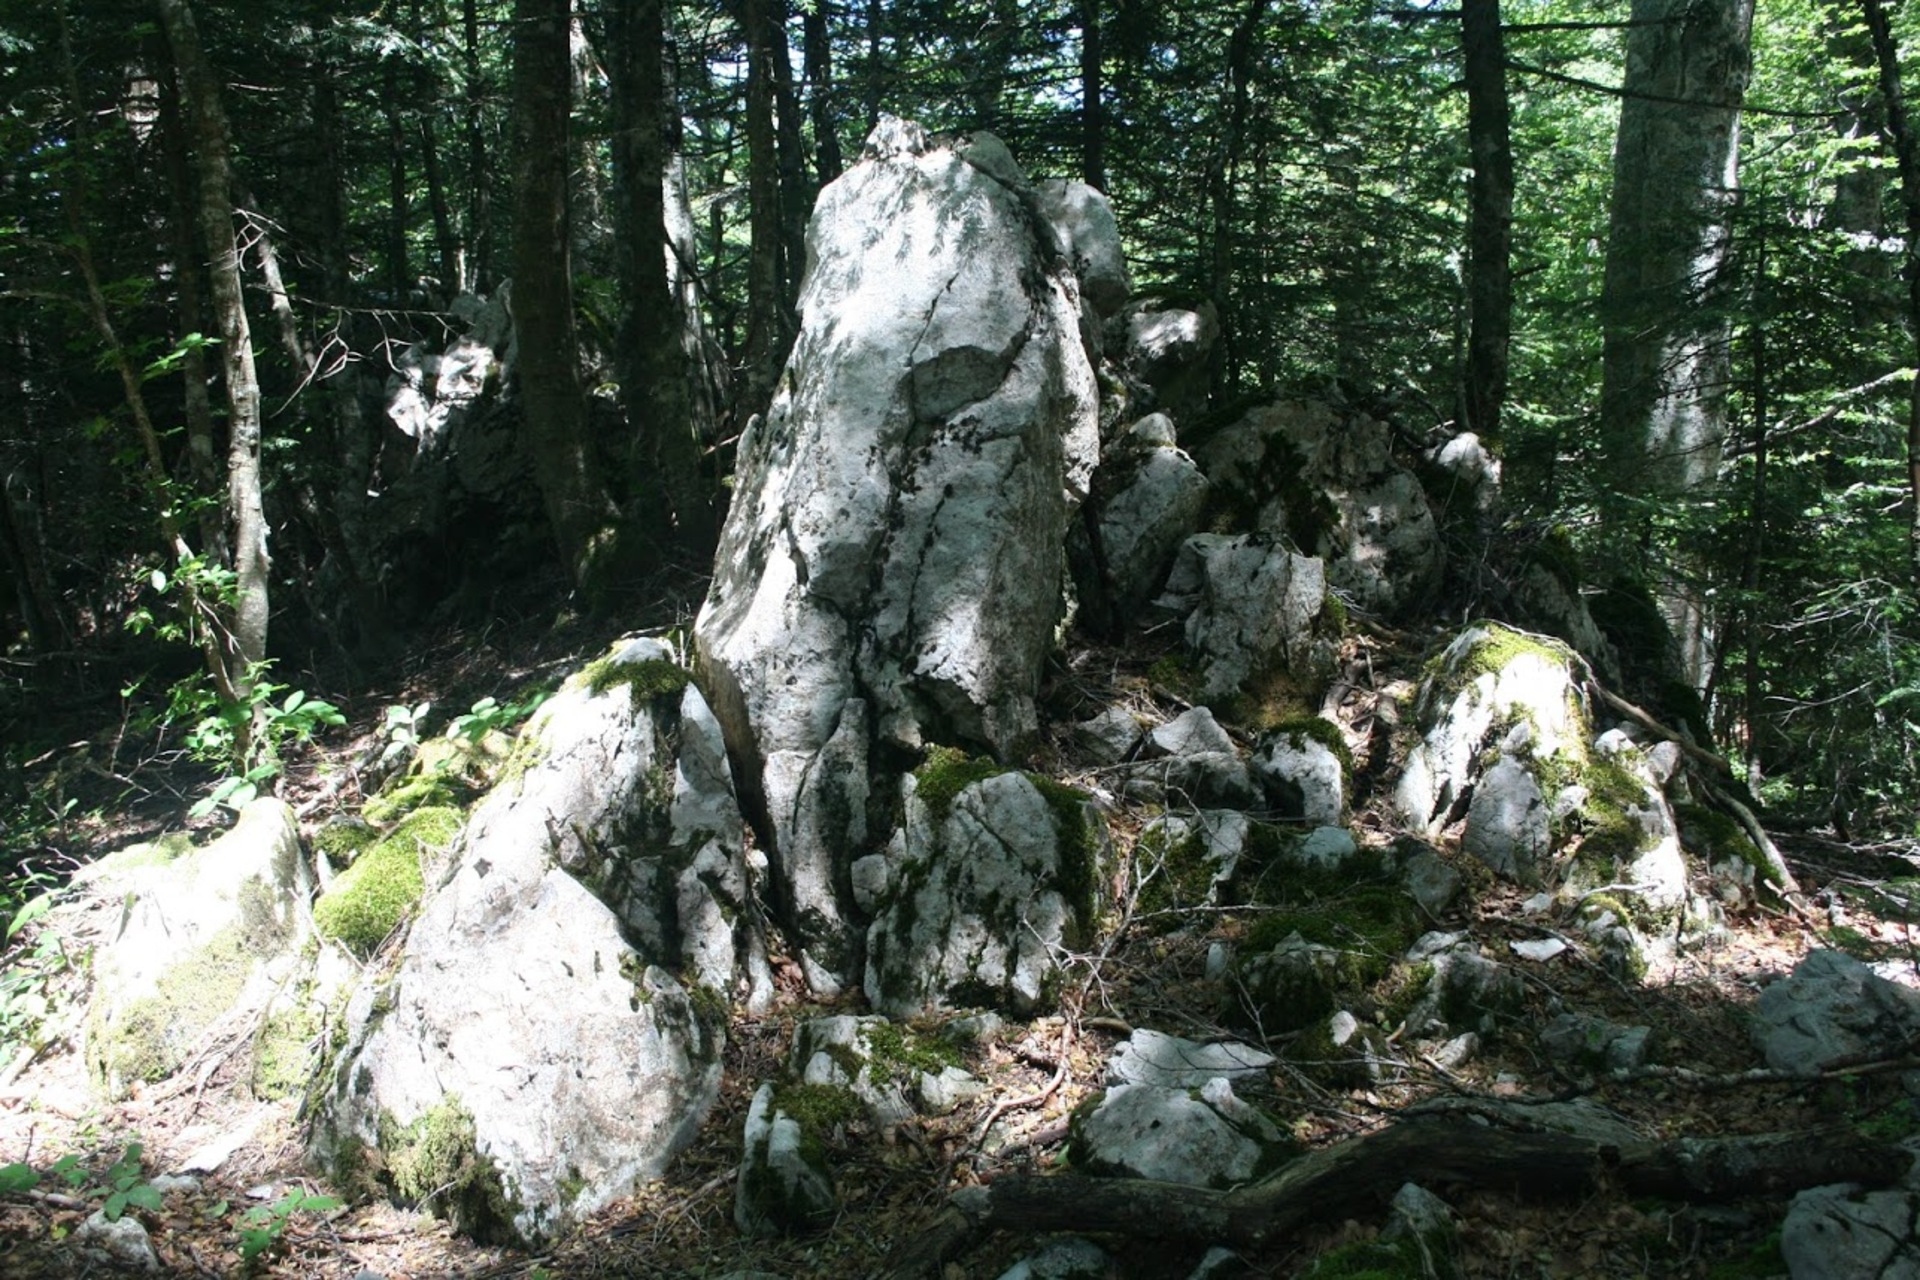
nature, nature reserve, rock, old growth forest, tree, tropical and subtropical coniferous forests, biome, forest, outcrop, wilderness, bedrock, formation, jungle, rainforest, plant, temperate broadleaf and mixed forest, valdivian temperate rain forest, plant community, geology, state park, woodland, boulder, temperate coniferous forest, trunk, ravine